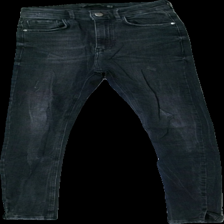
View: front
Type: Jeans
Category: Ladies
Brand: Zara
Colors: Grey
Material: ?
Cut: Regular
Size: 36
Season: All
Trend: Denim
Stains: Major
Damage: fläck
Damage location: top center
Damage 2 location: middle left
Damage 3 location: middle right
Price range: <50
Recommended usage: Export
Description: grå jeans med fläck fram